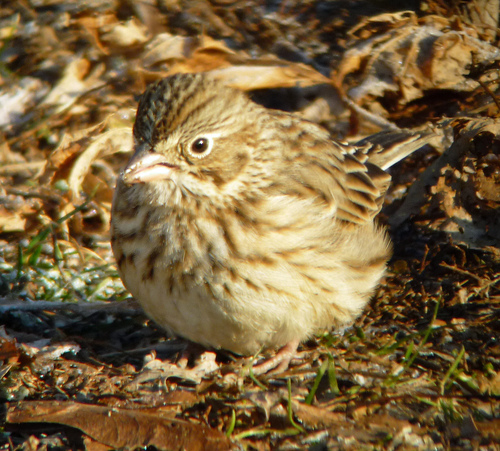
this is a short and fat bird primarily of a brown and white color, it also has a short tan bill that is slightly curved.
this is a small bird with a white and brown spotted breast and a small pointed beak.
a small bird with brown wings, and a small bill that curves downwards
this little bird has a white belly and breast with a speckled neck and crown.
a small brown bird with brown stripes on throat and breats.
this bird is brown with white and has a very short beak.
this round, brown bird has white eyerings and a large body and small head.
this small bird has a sharp bill, and stripped belly.
this bird has wings that are brown and has a fat white belly
this bird has wings that are brown and has a white belly
Species: Vesper Sparrow